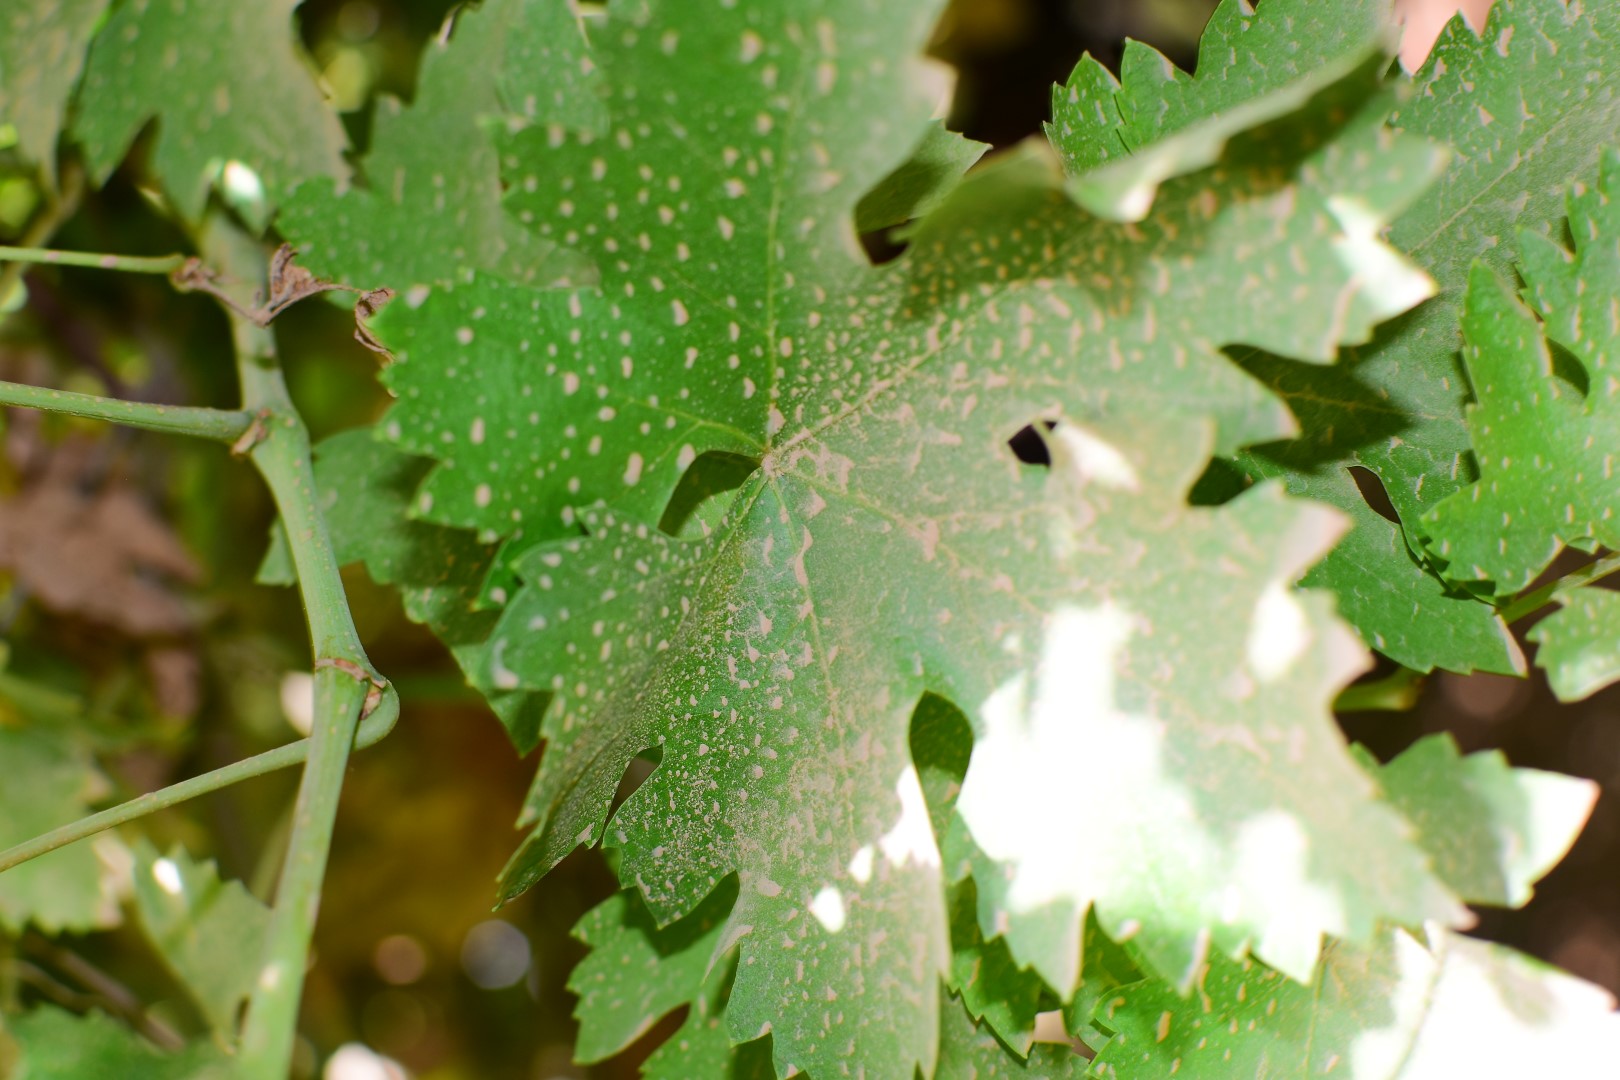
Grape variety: Riasi